Julia Neilson

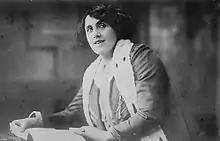
Postcard photo, 1890s

Miss Neilson's really wonderful singing took the curtain up on the very keynote of the beautiful and pathetic play. And to her singing no higher tribute can be paid. One of these days, we do not doubt, it will be possible to write in the same strain about her acting. In that there is splendid promise. And the promise will come the more near to performance when she is a trifle less conscious of her remarkable physical beauty, and of the fact that she has been to some extent rushed into her present position.